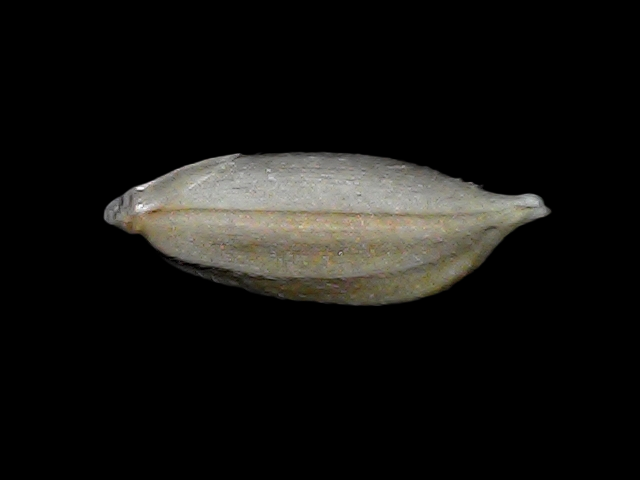
Rice variety: Bd34